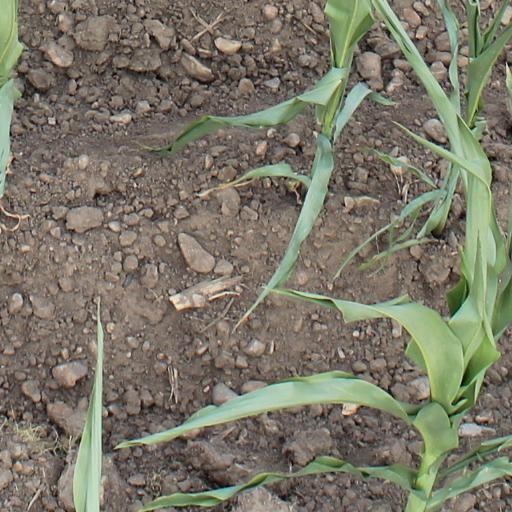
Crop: maize; corn